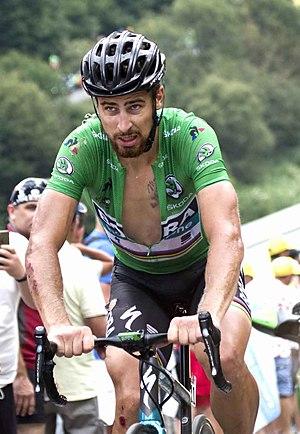
Peter Sagan, né le 26 janvier 1990 à Žilina, est un coureur cycliste slovaque, membre de l'équipe WorldTour Bora-Hansgrohe. Considéré comme l'un des meilleurs sprinteurs du monde, il est le premier coureur à remporter trois titres de champion du monde sur route consécutifs.